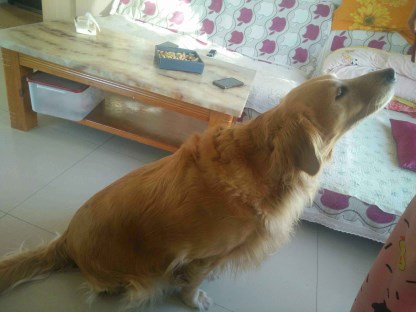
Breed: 5355-n000126-golden_retriever